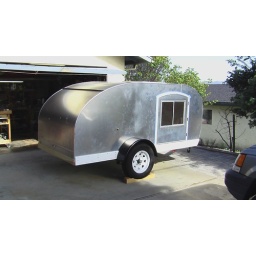
John and his arches. The white band, wheel hub and the white around the door will be painted red to match the canoe.